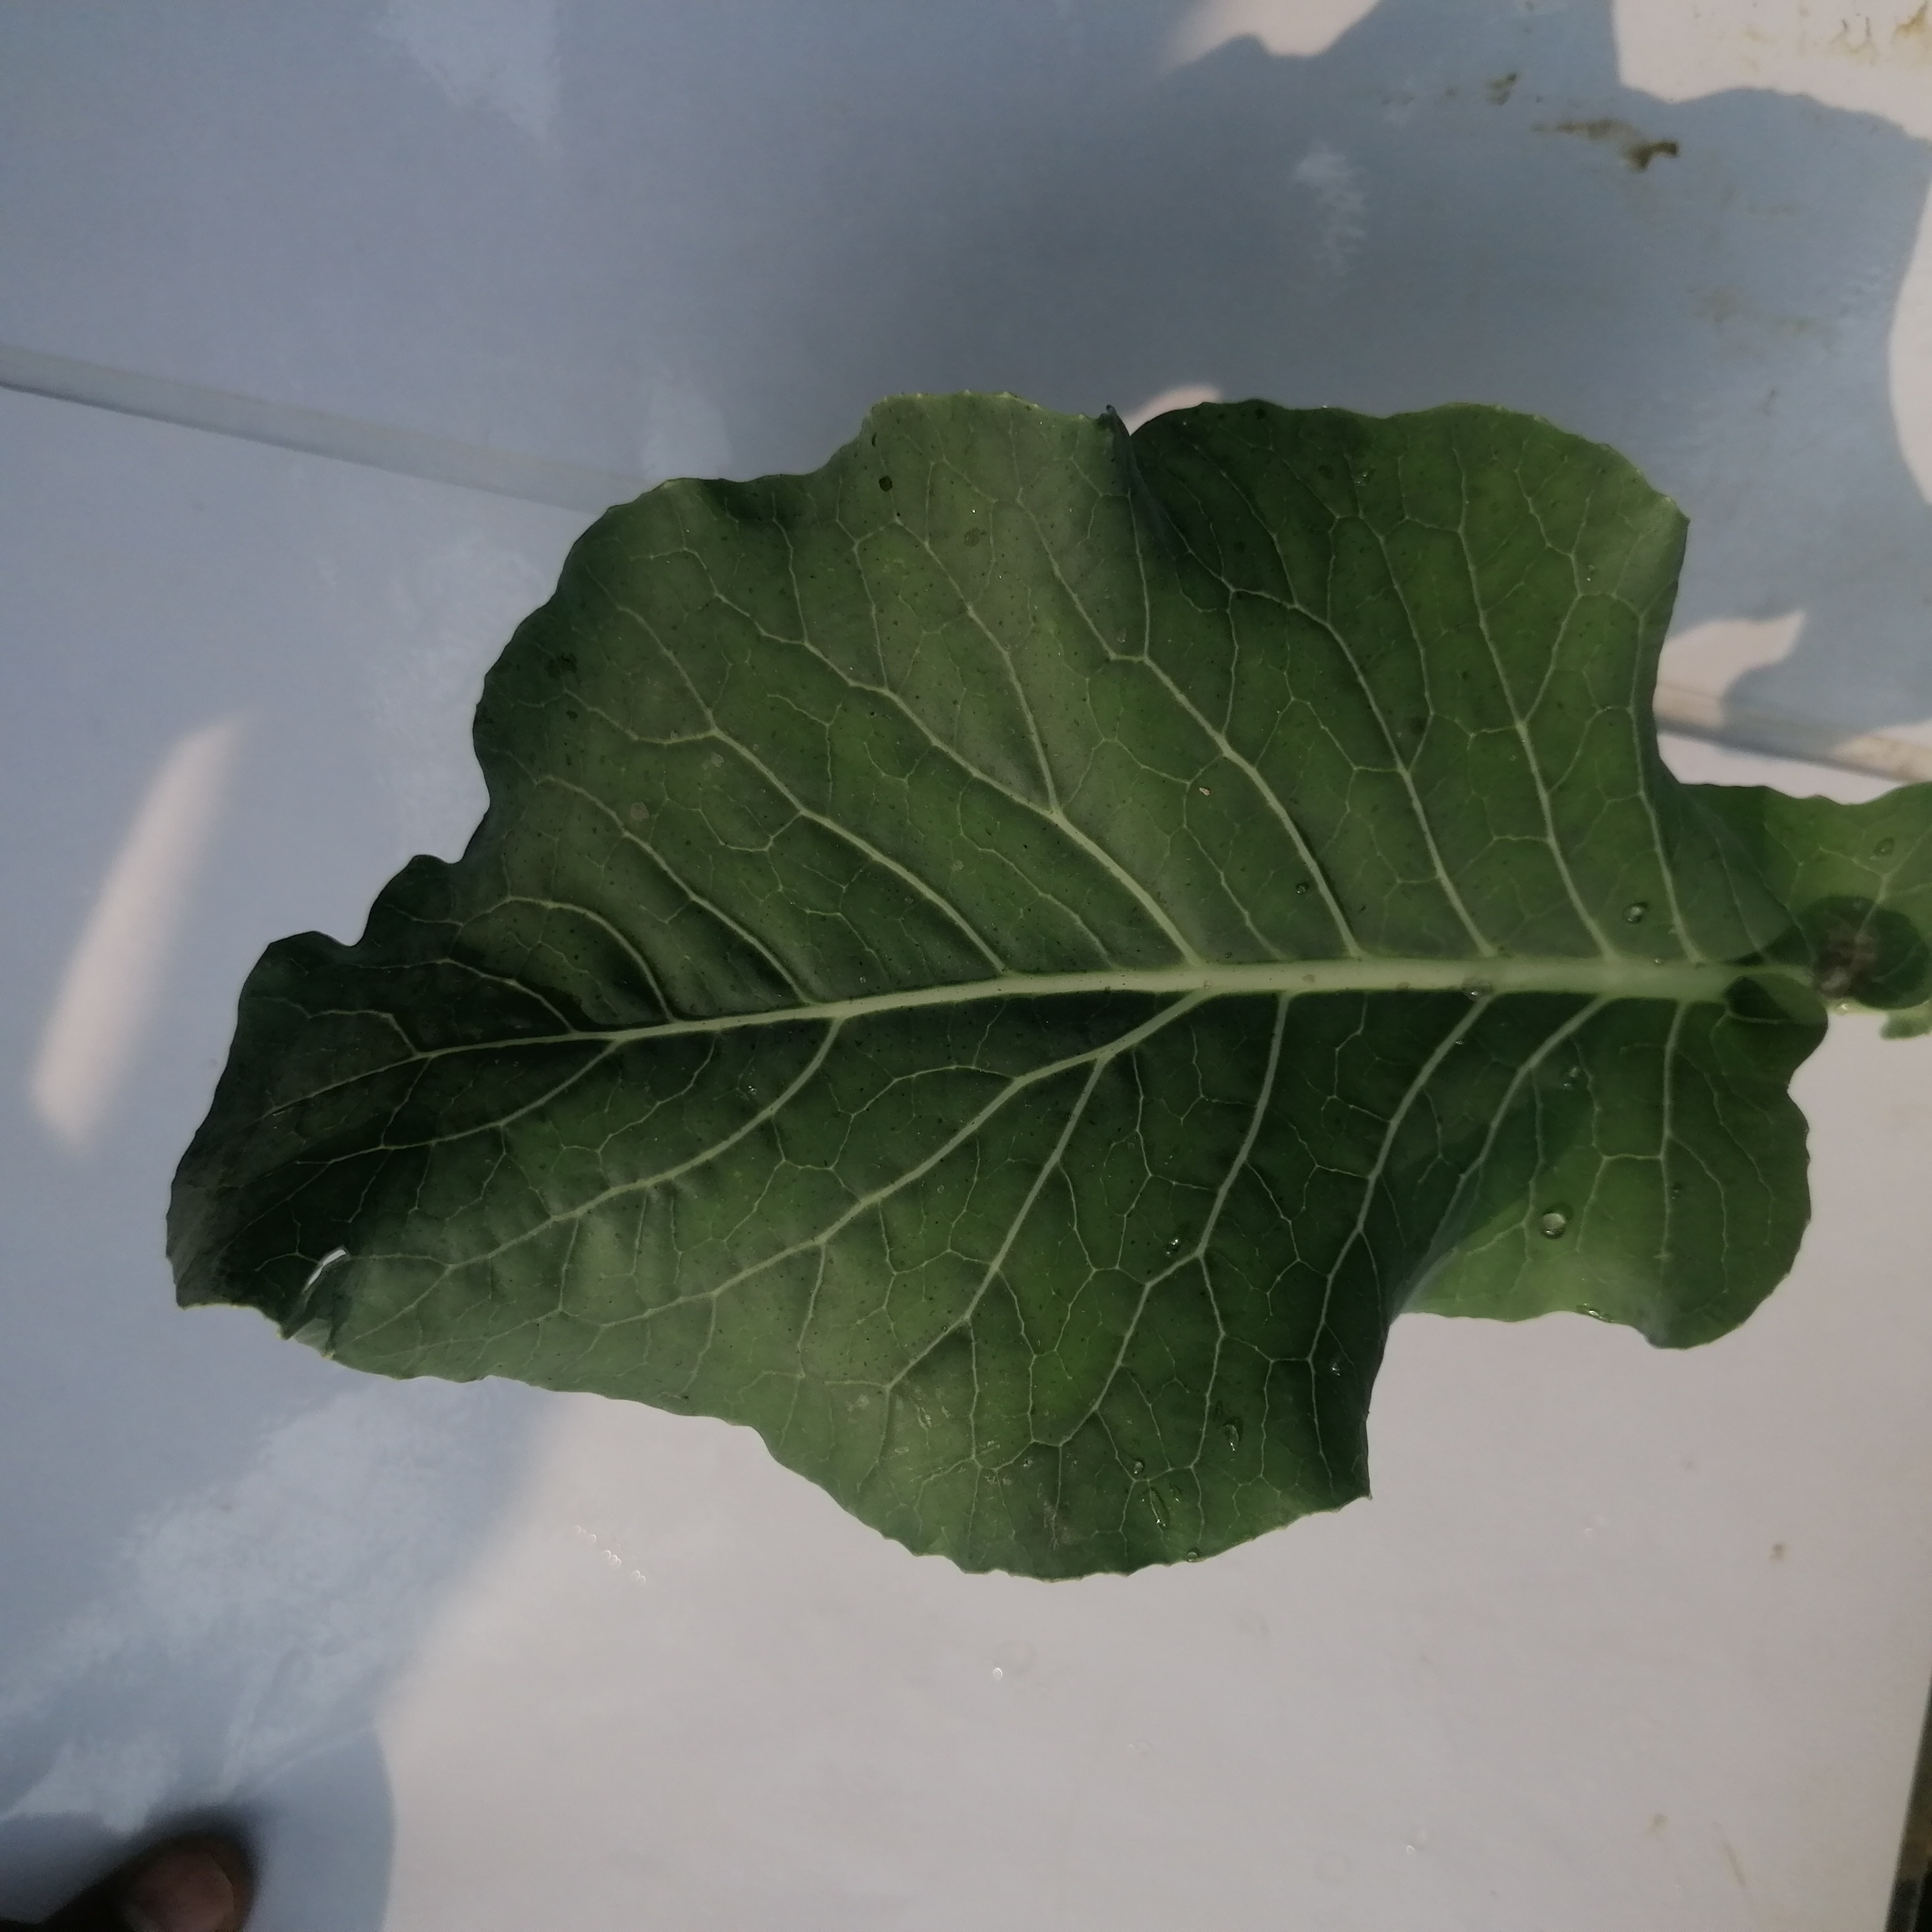
Label: Healthy